Clarissa Burt

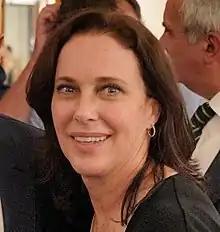

Clarissa Burt (born 25 April 1959) is an Italian-American actress, television personality, and former model, best known for starring as Xayide in the 1990 film "".